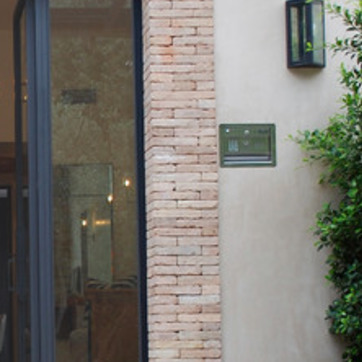
Material: brick